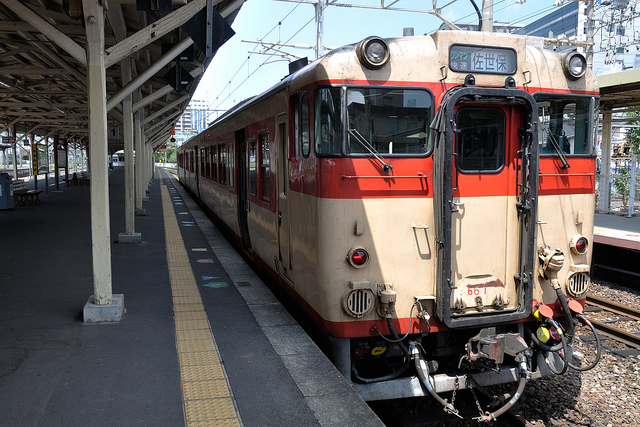
An train rests in an empty train station during the middle of the day.

A long train parked on the tracks near a buildng

A pale pink and red transit train is sitting at the platform.

A beige and orange train is sitting next to a train station.

A train parked on tracks next to an empty platform.